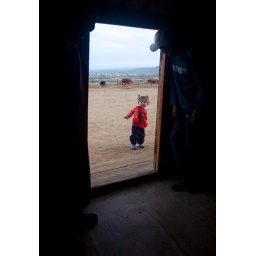
a young mongolian girl peers in the door of a ger as male relatives keep an eye on her